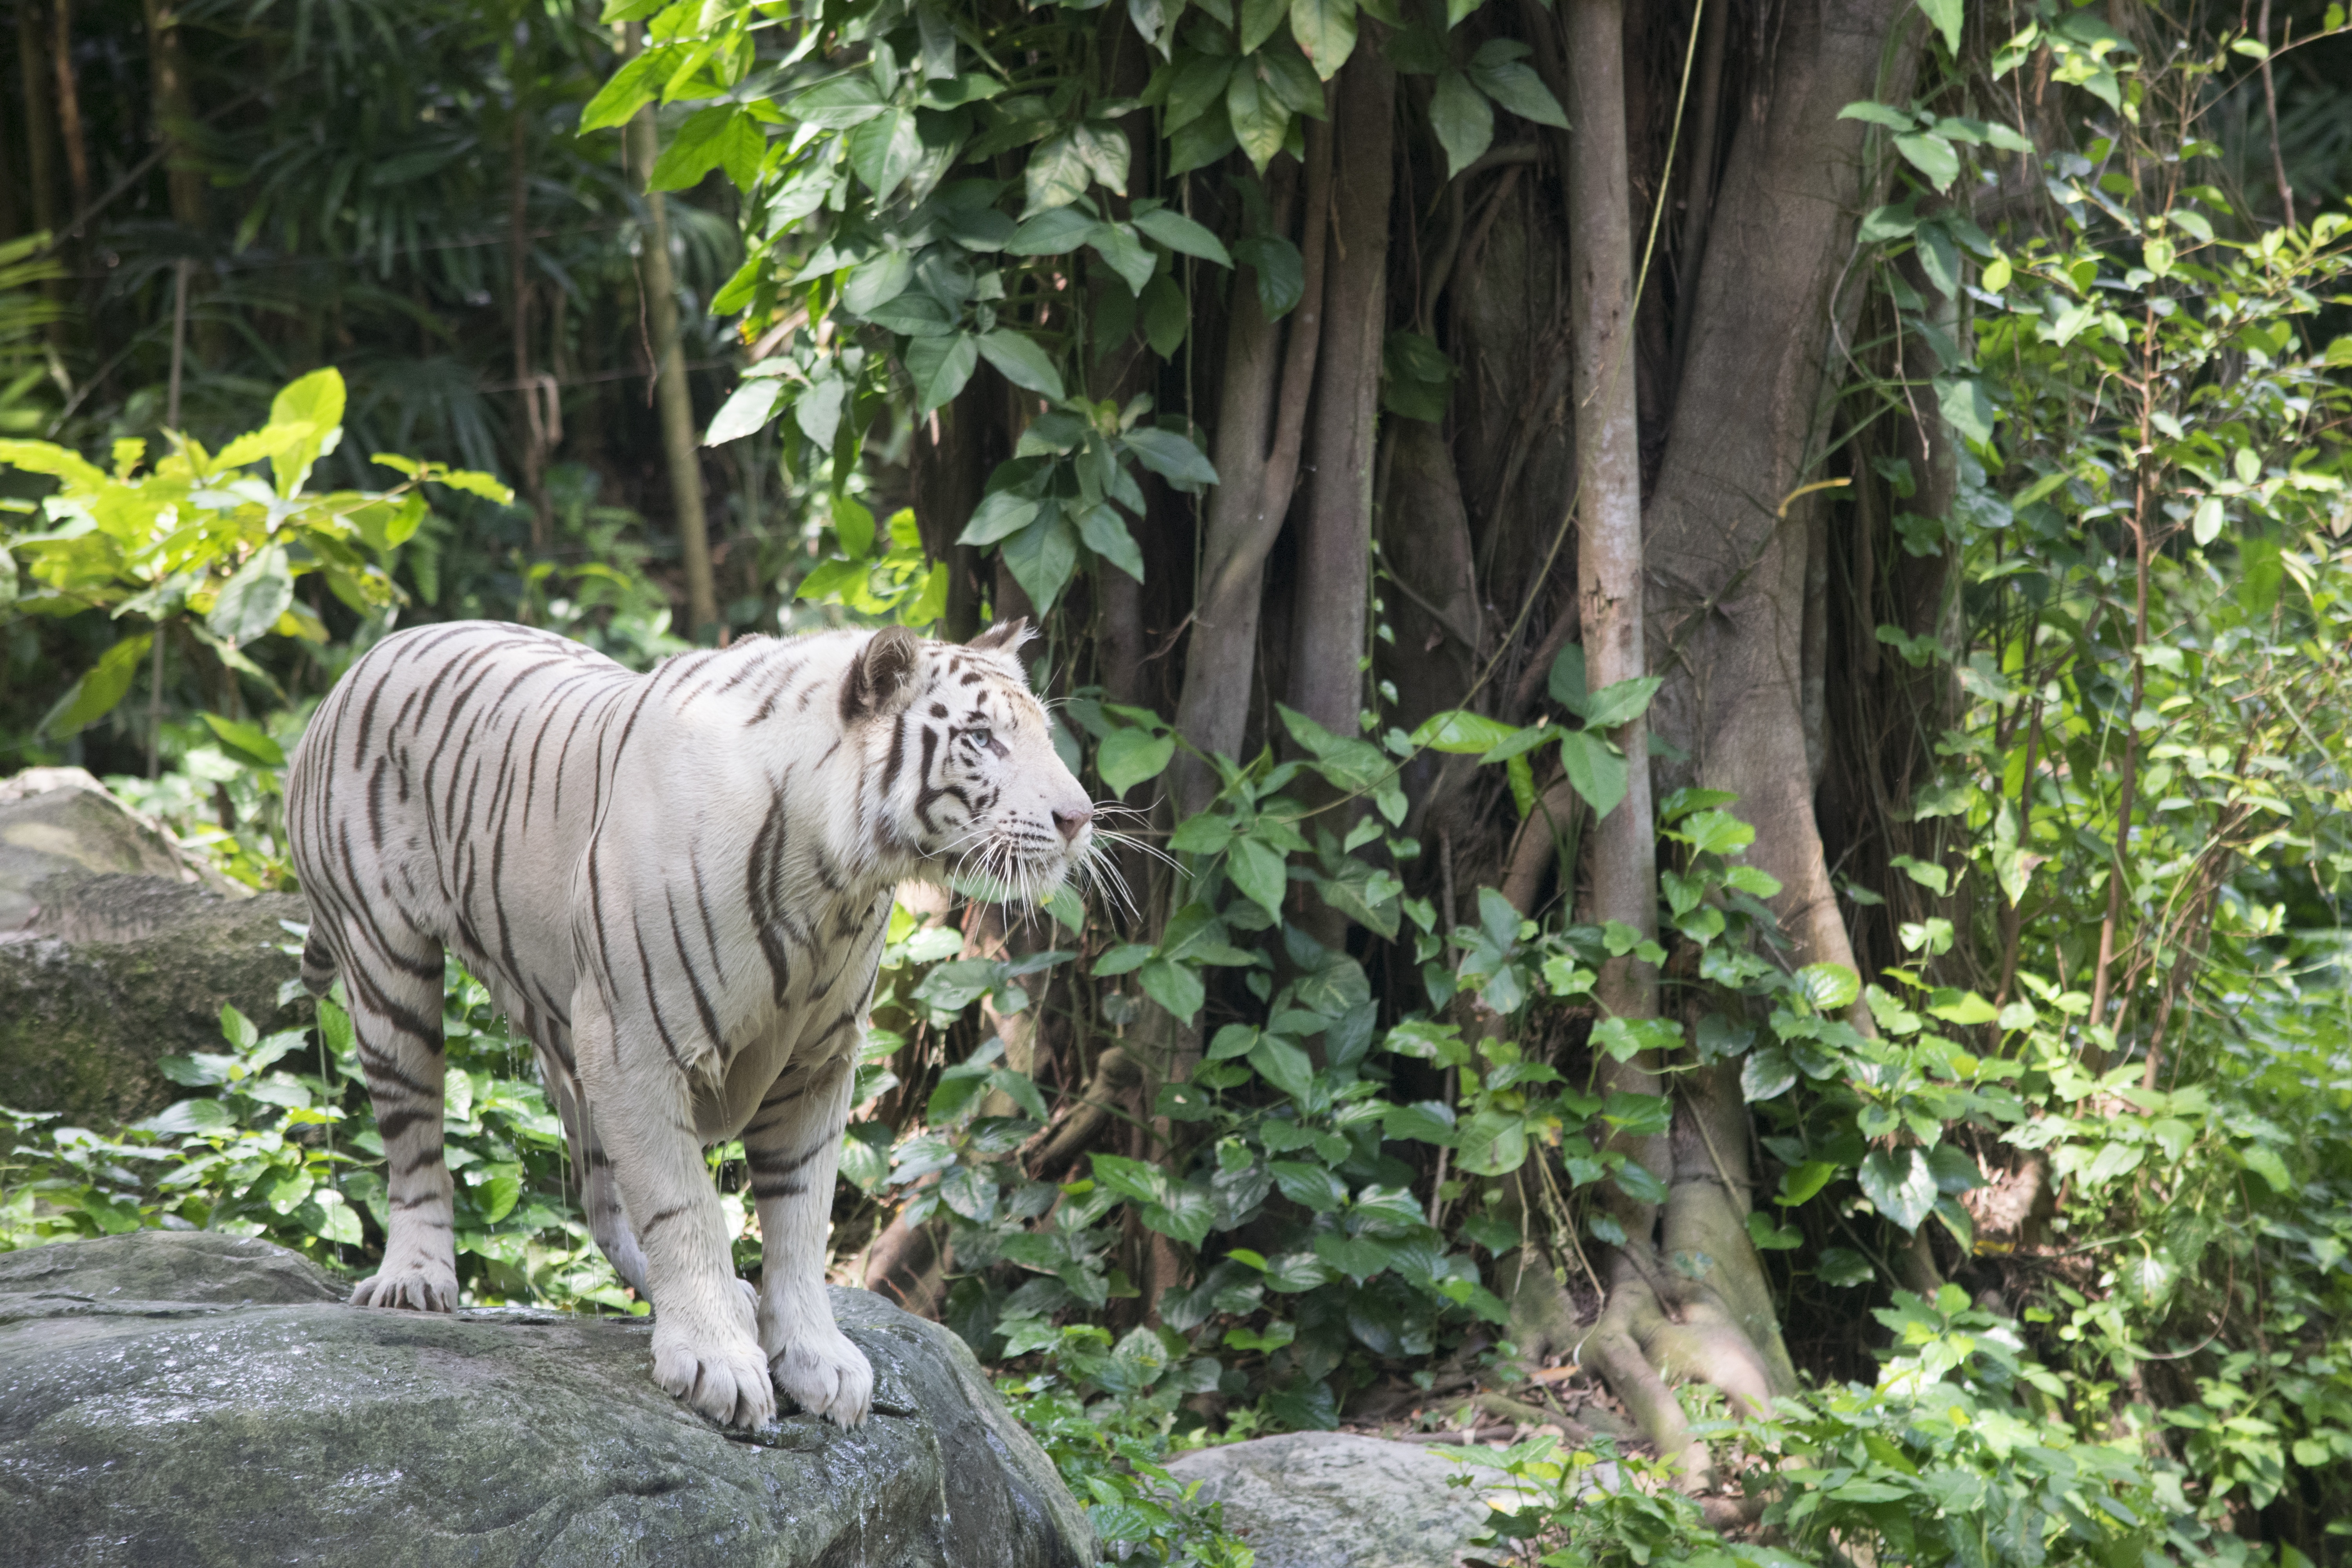
animal, recreation, wildlife, standing, zoo, jungle, cat, feline, fauna, striped, tiger, rainforest, stripes, danger, big, habitat, wildcat, safari, dangerous, tigers, white tiger, bengal, big cats, outdoor recreation, cat like mammal